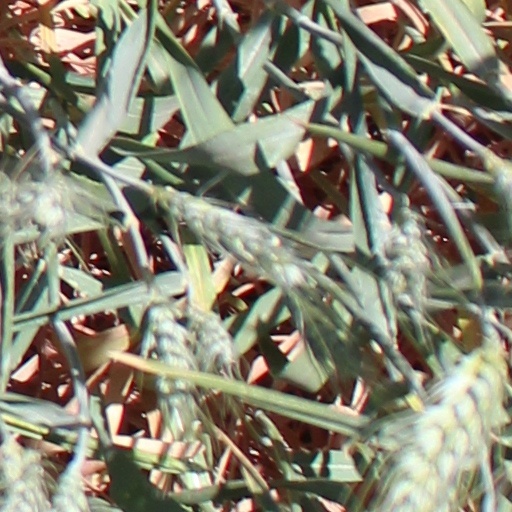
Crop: wheat